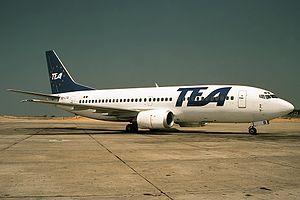
Trans European Airways est une ancienne compagnie d'aviation basée en Belgique.